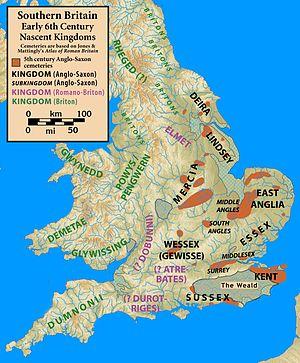
Les Angles du Milieu sont un peuple anglo-saxon installé dans l'Est des actuels Midlands, autour de l'actuel Leicestershire, entre les royaumes de Mercie et d'Est-Anglie. Plutôt que d'un peuple à part entière, il s'agit peut-être plutôt d'un ensemble de peuples divers ayant conservé des identités distinctes, à en juger par la liste du Tribal Hidage.
Ceawlin, également orthographié Ceaulin ou Caelin est un roi du Wessex, dans le Sud-Ouest de l'actuelle Angleterre. Il est peut-être le fils de Cynric et le petit-fils de Cerdic, qui, selon la Chronique anglo-saxonne, a conduit les premiers Saxons sur le territoire du futur royaume de Wessex. Le règne de Ceawlin correspond à l'époque où s'achève l'invasion anglo-saxonne de la Bretagne ; à sa mort, les Bretons ont été presque entièrement chassés du sud de l'Angleterre.